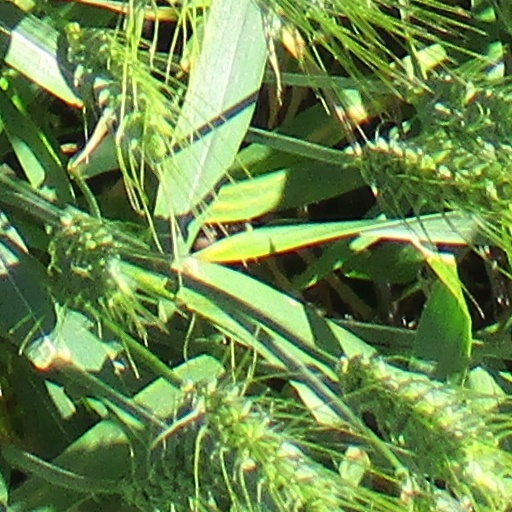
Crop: wheat